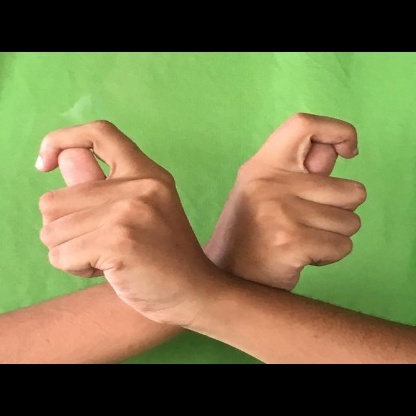
Mudra: Berunda